Cody Caves

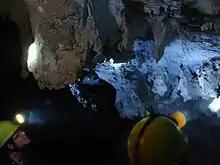
Stratification in Cody Cave

The story of Cody Caves began 600 million years ago when the limestone in which the caves later formed was laid down at the bottom of an ancient sea. Then, around 170 million years ago, the limestone beds were thrust upwards. This exposed the rock to the elements, water and carbonic acid, which eventually formed Cody Caves. Approximately of the Cody Caves passageways are explorable. The caves have several types of calcite formations, such as stalagmites, stalactites, soda straws and flowstone These ancient formations have been growing at an average rate of one cubic centimetre per hundred years. The boxwork is considered to be among the best in the world, protruding up to 20.3 cm, whereas 2.5 to 5 cm is average.